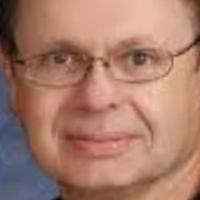
Age group: age 41-55